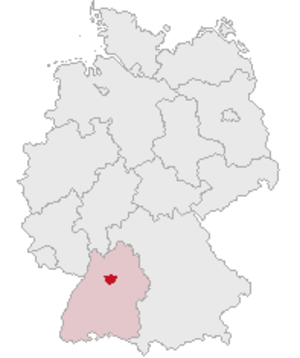
Landkreis Ludwigsburg
Tyskland, beliggenhed af Landkreis Ludwigsburg markeret
Landkreis Ludwigsburg er en landkreis i den tyske delstat Baden-Württemberg. Den hører til Region Stuttgart i Regierungsbezirk Stuttgart. Hovedsædet af kredset er den gamle württembergiske residensby Ludwigsburg, den største by i kredset. Landkreis Ludwigsburg er med 545.759 indbygger den 6.største kreds i Tyskland.